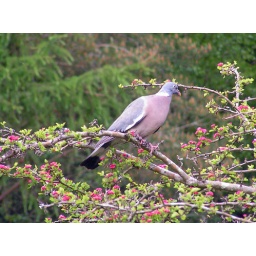
Bird sitting in a tree at Dollar Glen